Jack Copeland (surgeon)

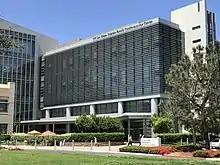
Sulpizio Cardiovascular Center

He resigned from the University of Arizona in 2010 after heading its Cardiovascular and Thoracic Surgery Section for over thirty years and subsequently moved to San Diego, where his wife was completing her general surgery training. Here, he joined the faculty at the new Sulpizio Family Cardiovascular Center at the University of California, San Diego.